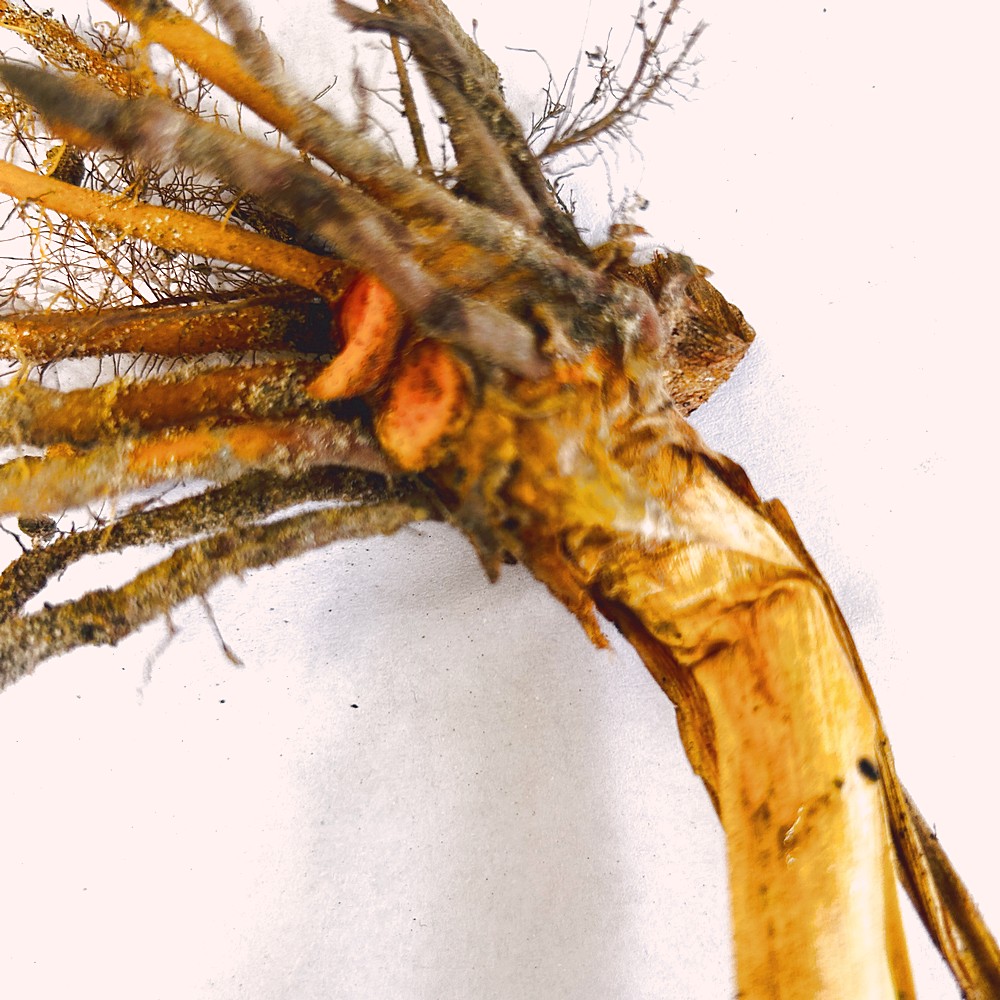
Label: Rhizome Disease Root